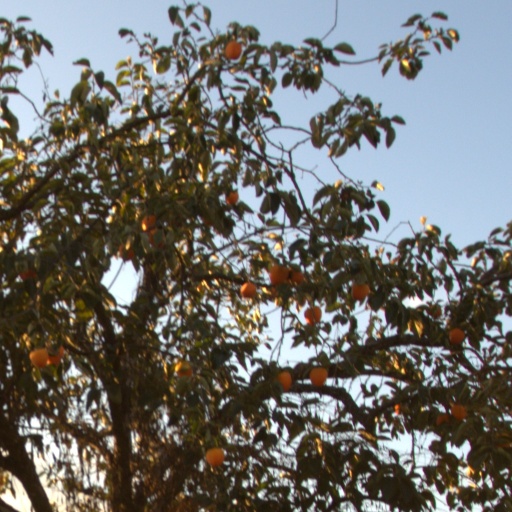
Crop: grape